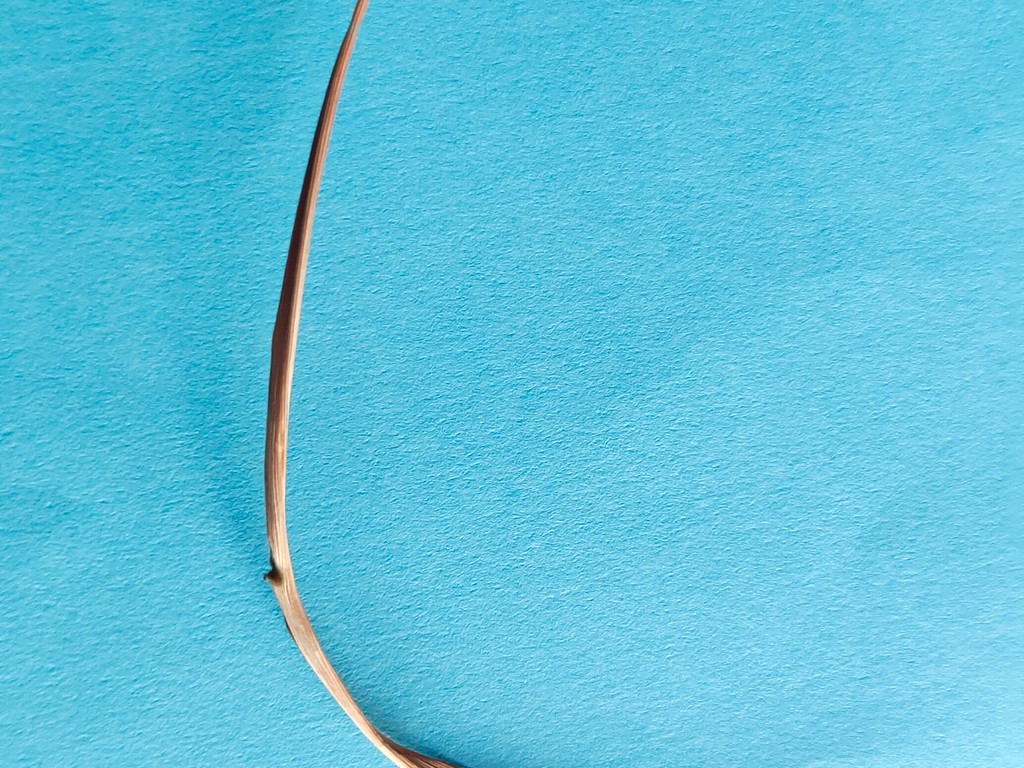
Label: Dried